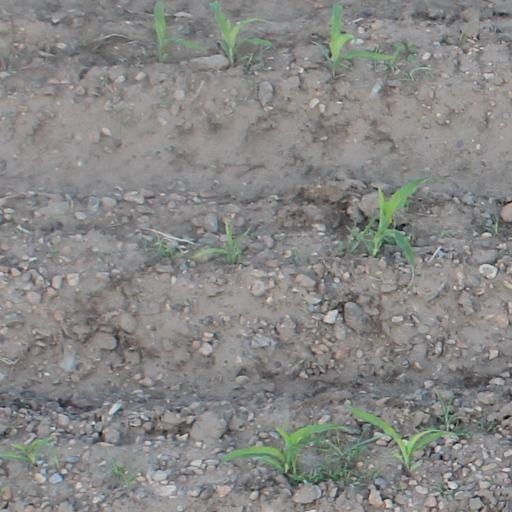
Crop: maize; corn